A6 road (England)

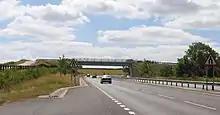
Southern end of the Great Glen bypass looking south

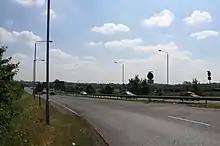
Quorn-Mountsorrel bypass north of Leicester

The A6 crosses the River Great Ouse twice more, and is crossed by the John Bunyan Trail, near a GSJ for Clapham and Oakley. There is another GSJ for Highfield Parc Industrial Estate. At the end of the bypass, the road loses the broad expanse of tarmac and looks like a minor B road and becomes Bedford Road where there are speed cameras. It passes through Milton Ernest, passing the Queen's Head pub and the exit for Yarl's Wood Immigration Removal Centre. It then continues for around three miles, passing the Falcon pub near Bletsoe then passes Sharnbrook at a roundabout. Around a mile later it crosses into Northamptonshire and enters the district of North Northamptonshire. It passes through the village of Wymington, and passes the exit to the Santa Pod Raceway, bypasses the towns of Rushden and Higham Ferrers, arriving at the Chown's Mill roundabout with the A45. From here the road bridges the River Nene and the Nene Way before bypassing Irthlingborough. The A6 then passes through the town of Finedon and intersects the A510 at a roundabout. Leaving Finedon, the road passes the Burton Wold Wind Farm and bypasses Burton Latimer and arrives at junction 10 of the A14 at Barton Seagrave.